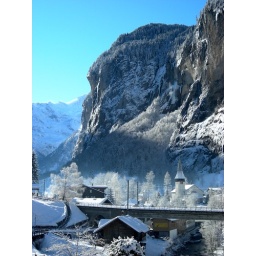
The size of the valley walls is easier to judge in comparison to the ornate clock tower of Lauterbrunnen church.